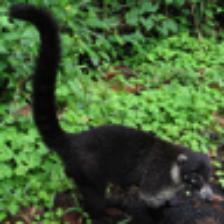
Label: NonHuman